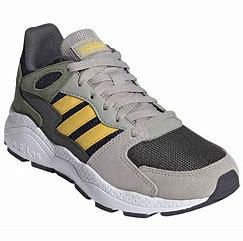
Brand: Adidas
Model: Crazychaos